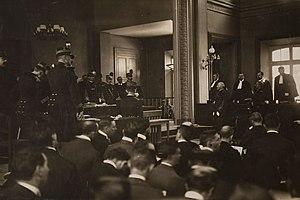
Ouverture des débats au second procès du capitaine Alfred Dreyfus devant le Conseil de Guerre de Rennes en août 1899
Alfred Dreyfus, né à Mulhouse le 9 octobre 1859 et mort à Paris le 12 juillet 1935, est un officier français d'origine alsacienne et de confession juive. Il a été victime, en 1894, d'une machination judiciaire qui est à l'origine d'une crise politique majeure des débuts de la IIIᵉ République, l'affaire Dreyfus. Durant ces années de troubles, une large partie de l'opinion française se divise entre dreyfusards et anti-dreyfusards.
Le lycée Émile-Zola est un établissement public d'enseignement secondaire de Rennes, situé avenue Janvier. C'est l'un des neuf premiers lycées français, créés en 1802. Il ouvre en 1803, succédant, sur le même site, au collège municipal et royal Saint-Thomas et à l'école centrale d'Ille-et-Vilaine.